Sweeny Independent School District

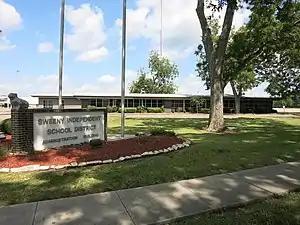
Sweeny ISD Administration Building

In 1896 Brazoria County went to a Common School District system. There was a total of 22 districts at that time. Two of those districts, 17 and 19, were west of the San Bernard River with the dividing line between the two approximately ½ mile north of what we know today to be FM 521. This put the area that would later become the Sweeny/Old Ocean area in District 17.